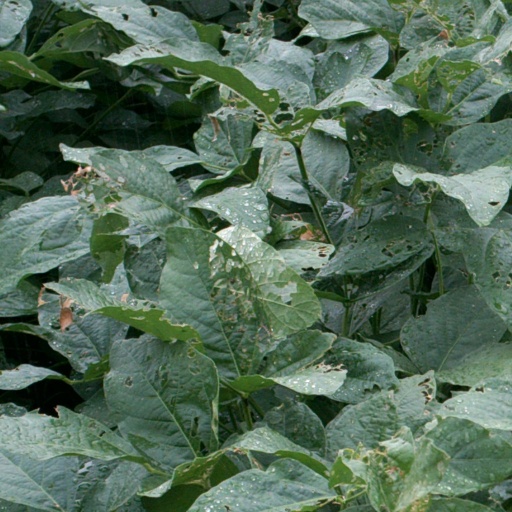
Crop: soybean